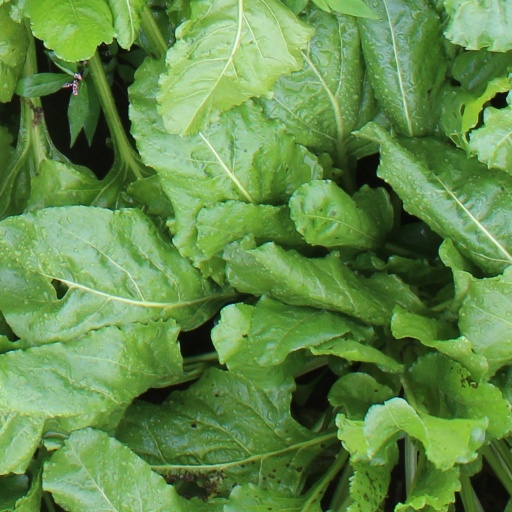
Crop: sugar beet